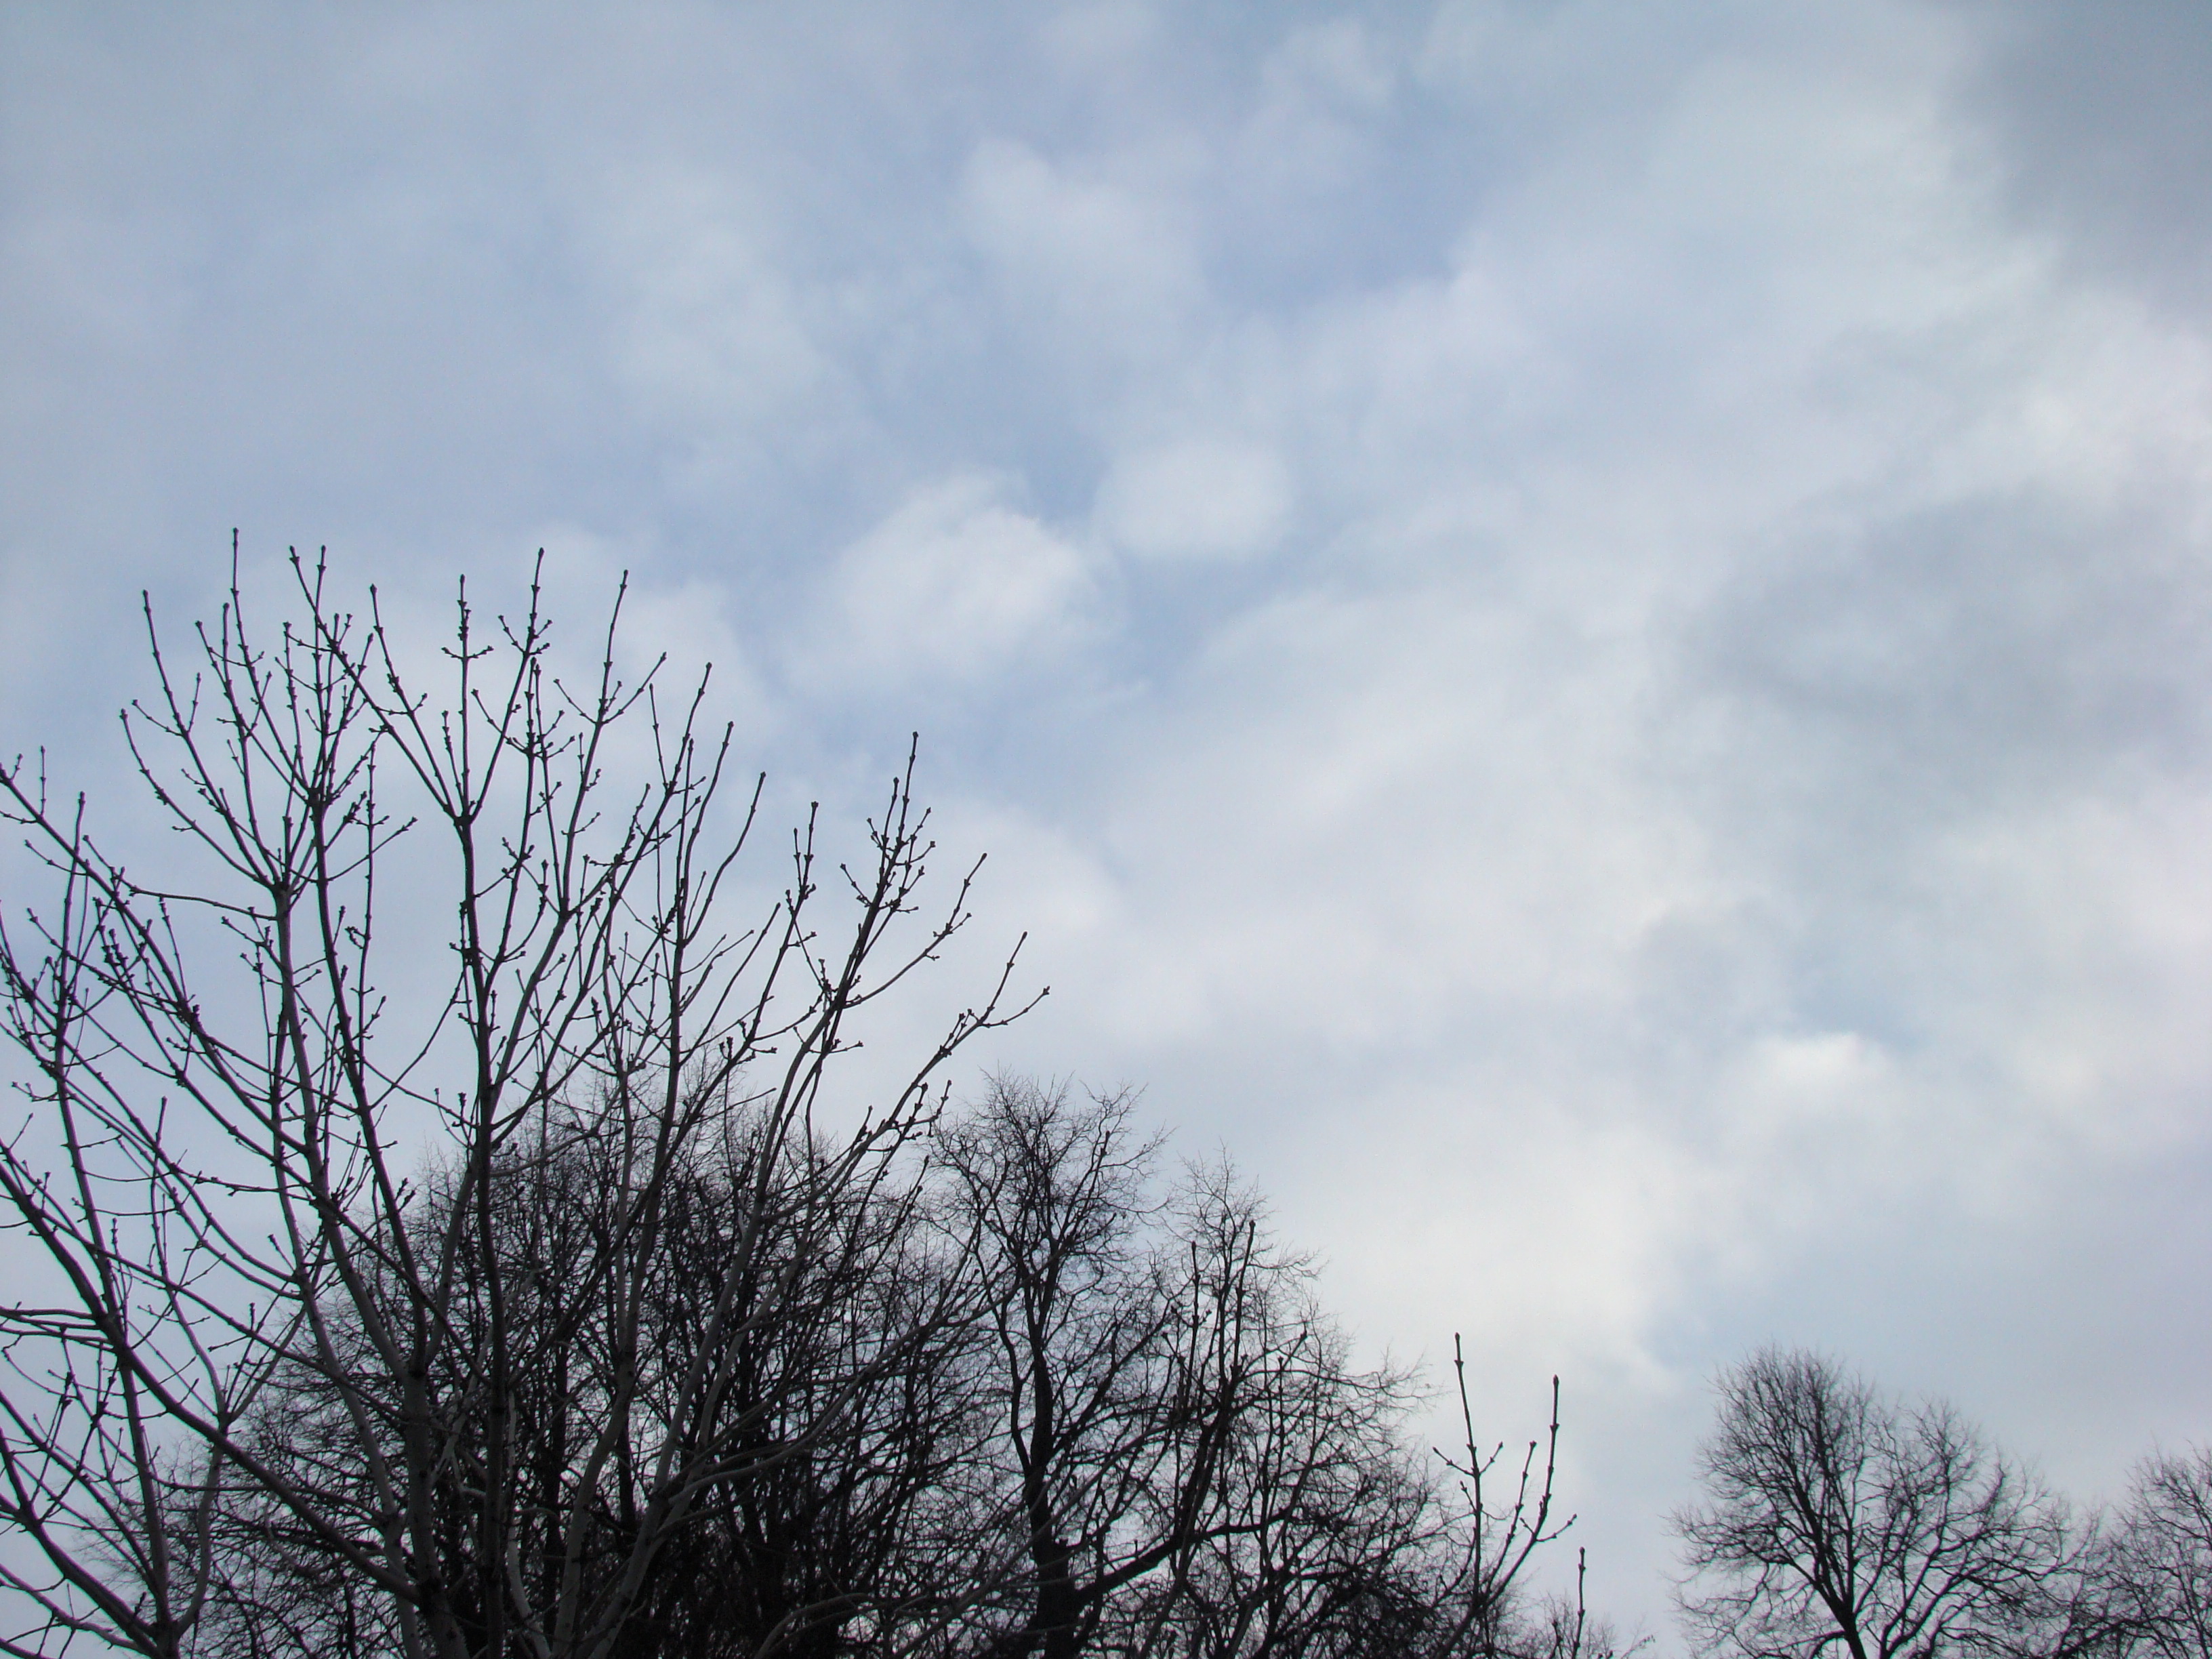
tree, nature, grass, branch, snow, winter, cloud, plant, sky, morning, wind, frost, weather, season, sony, dsc, h9, dsch9, freezing, meteorological phenomenon, atmospheric phenomenon, atmosphere of earth, woody plant